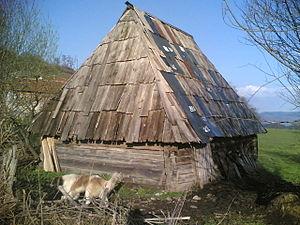
Brdo est un village de Bosnie-Herzégovine. Il est situé dans la municipalité de Šipovo et dans la République serbe de Bosnie. Selon les premiers résultats du recensement bosnien de 2013, il compte 89 habitants.